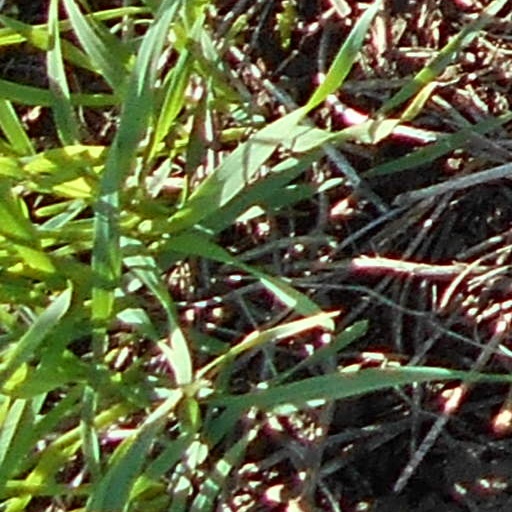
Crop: wheat